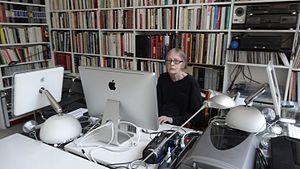
Nancy Wilson-Pajic est une plasticienne et photographe franco-américaine.